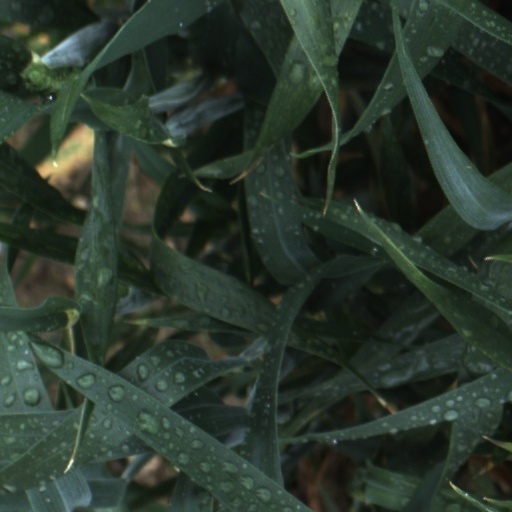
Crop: wheat